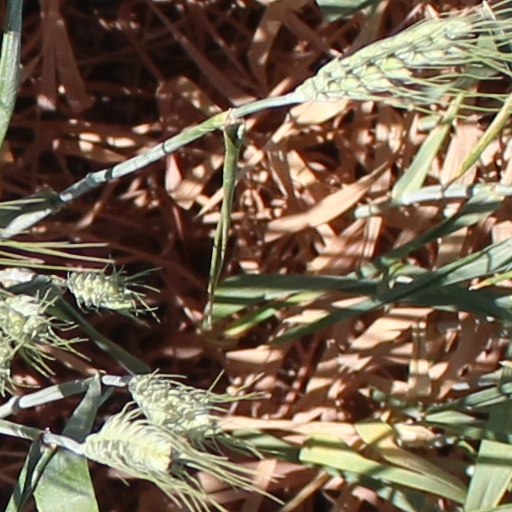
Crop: wheat